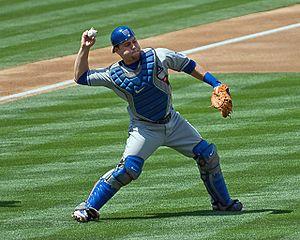
Russell Nathan Jeanson Coltrane Martin Jr. est un receveur des Ligues majeures de baseball présentement agent libre.